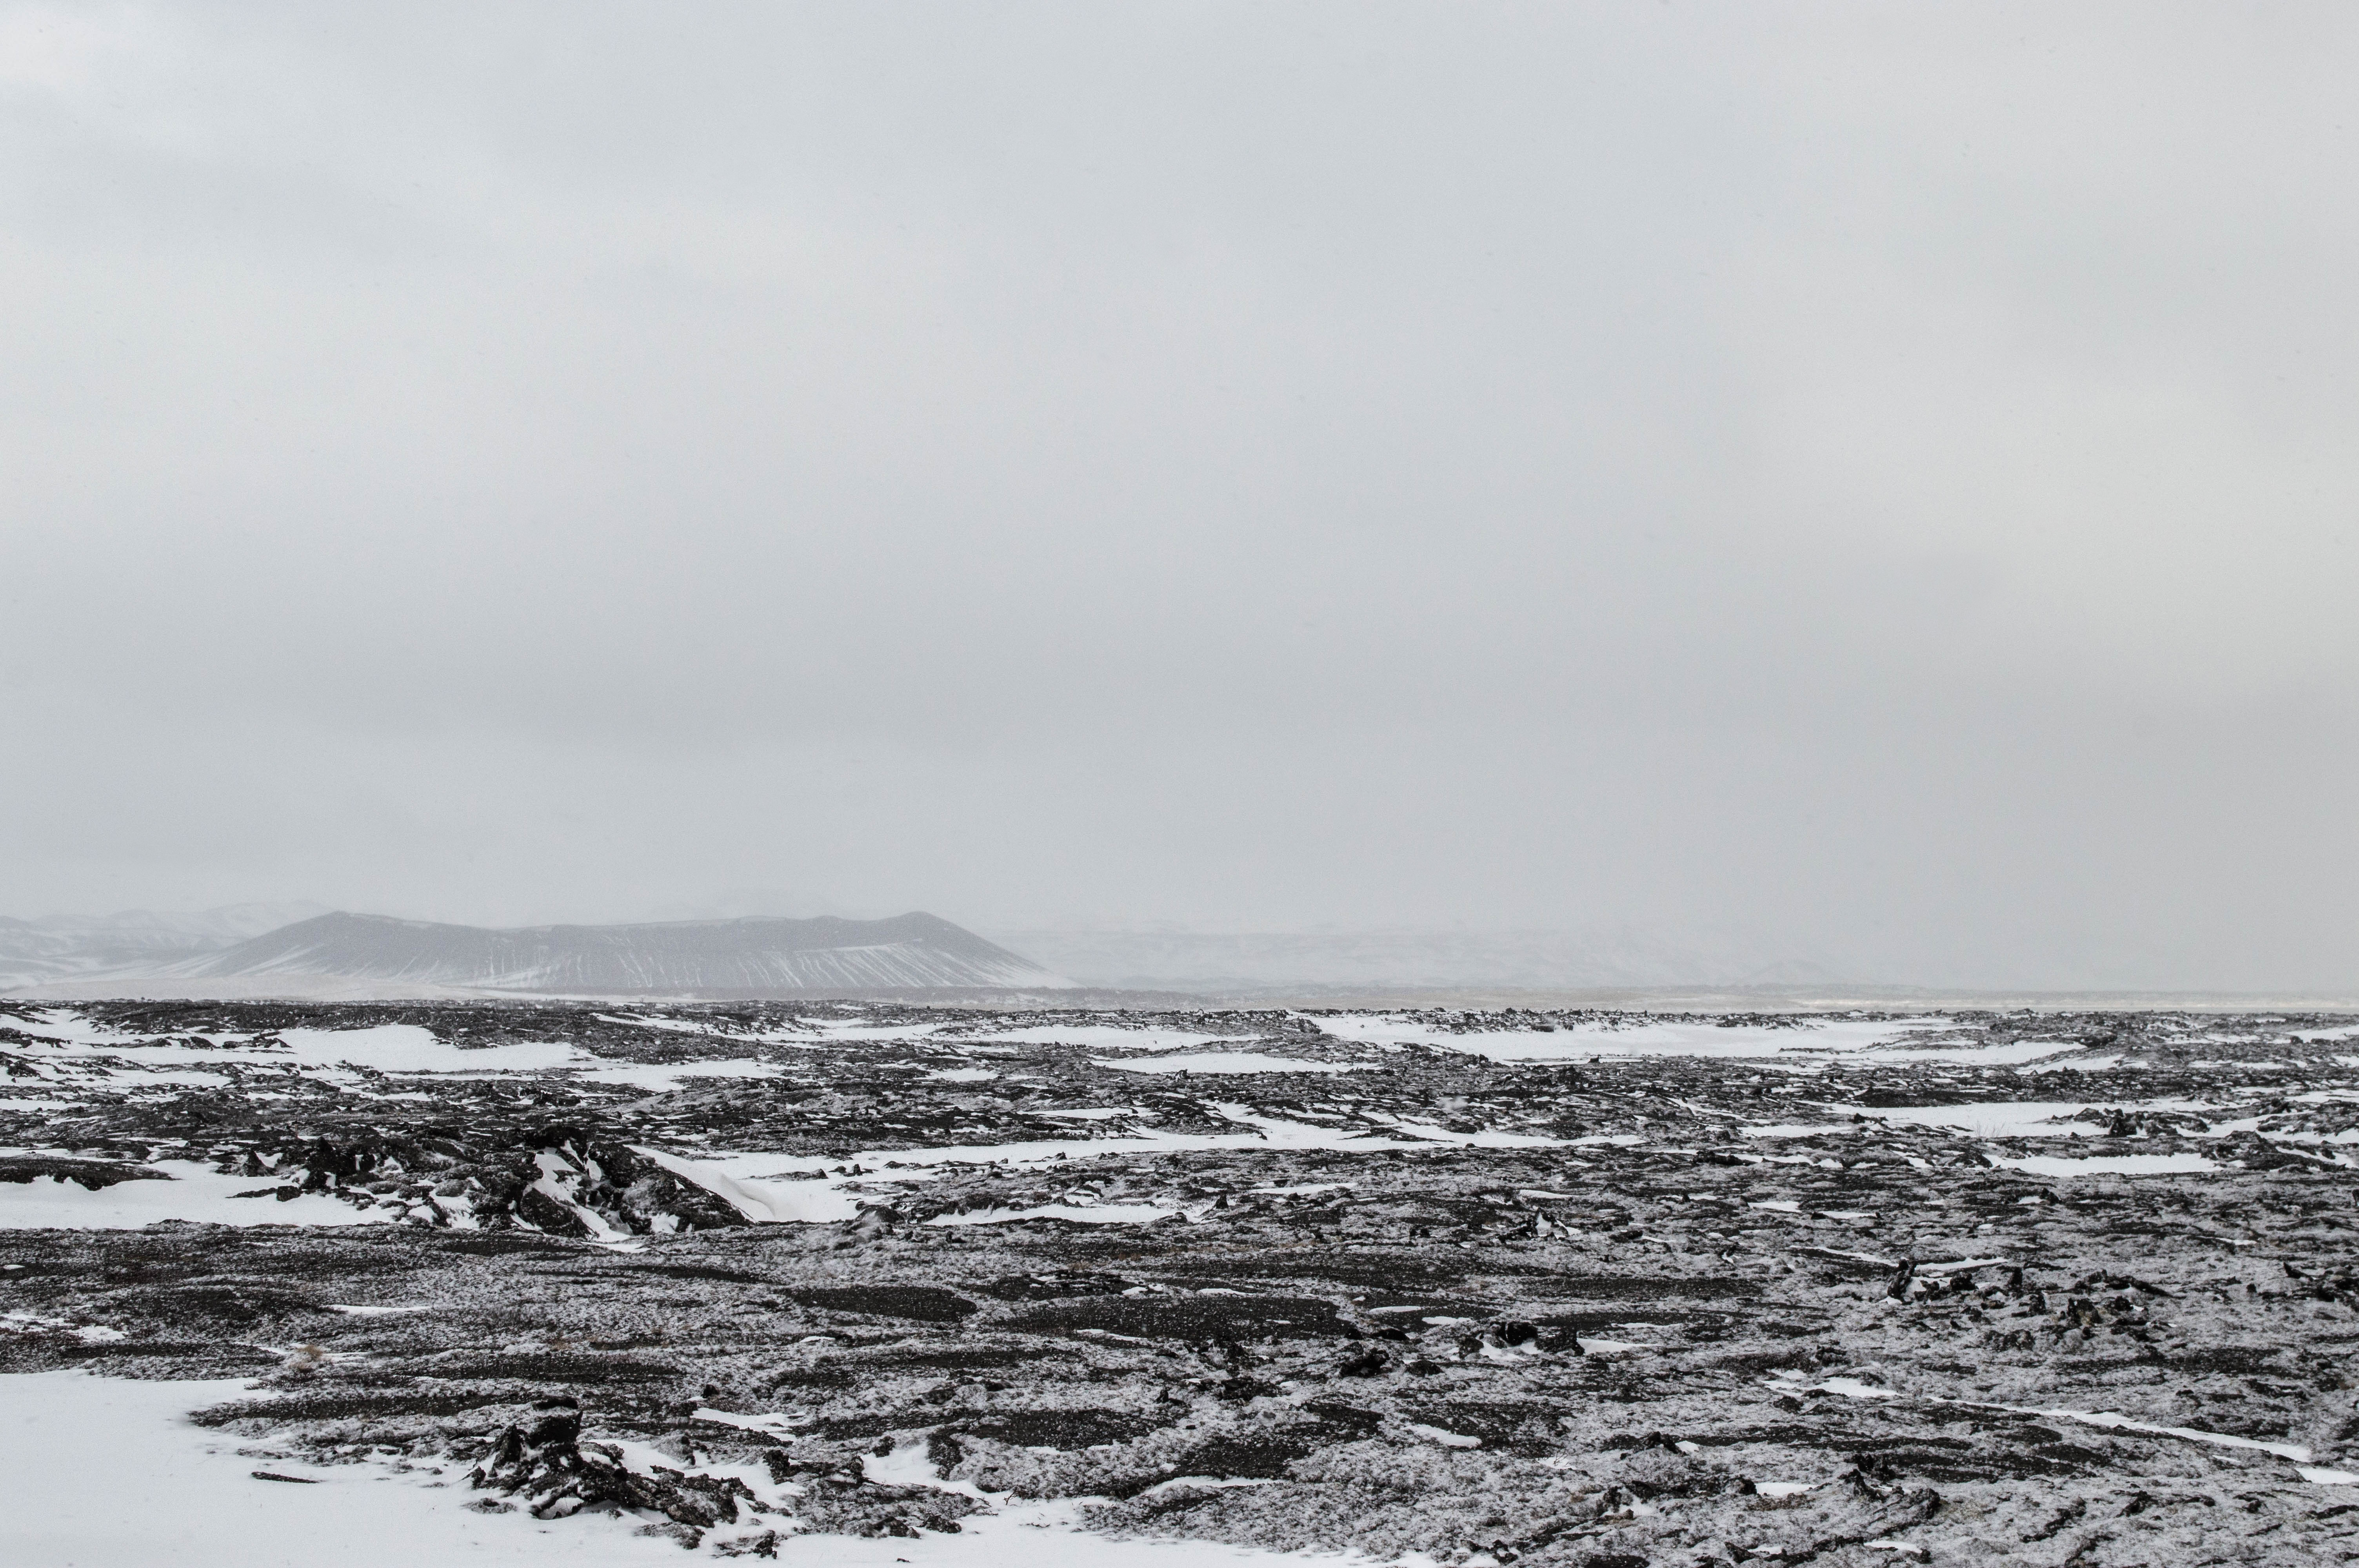
sea, coast, ocean, horizon, snow, winter, shore, wave, wind, ice, weather, arctic, arctic ocean, mudflat, atmospheric phenomenon, wind wave